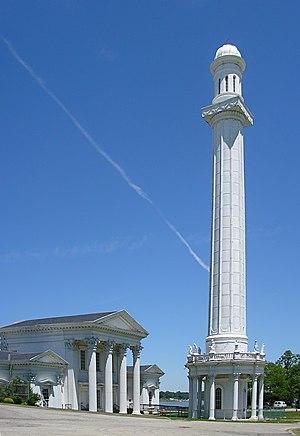
Louisville [lwi.vil] est la plus grande ville de l'État du Kentucky, aux États-Unis. Elle est située dans le nord du Kentucky, le long de la rivière Ohio qui fait office de frontière avec l'État voisin de l'Indiana. Louisville est le siège du comté de Jefferson et son agglomération s'étend jusqu'au sud de l'Indiana, ce qui lui vaut le surnom de Kentuckiana. Avec ses 597 337 habitants en 2010, appelés Louisvillians, la commune est classée en 27ᵉ position des villes les plus peuplées du pays. L'aire urbaine de Louisville compte 1 283 566 habitants, la 42ᵉ du pays.